Elliott Mealer

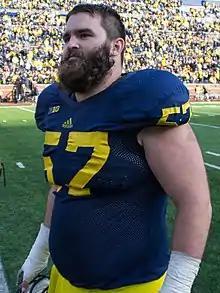
Mealer in 2012

Elliott Mealer (born June 30, 1989) is a former offensive lineman for the Omaha Mammoths of the Fall Experimental Football League (FXFL). Mealer was an American football center for the Michigan Wolverines. He appeared in 50 games, making 13 starts at center. On April 27, 2013, Elliott signed a free agent contract with the New Orleans Saints. On July 5, 2014, Mealer signed with the SaberCats. He has also played with the San Jose Sabercats of the Arena Football League.